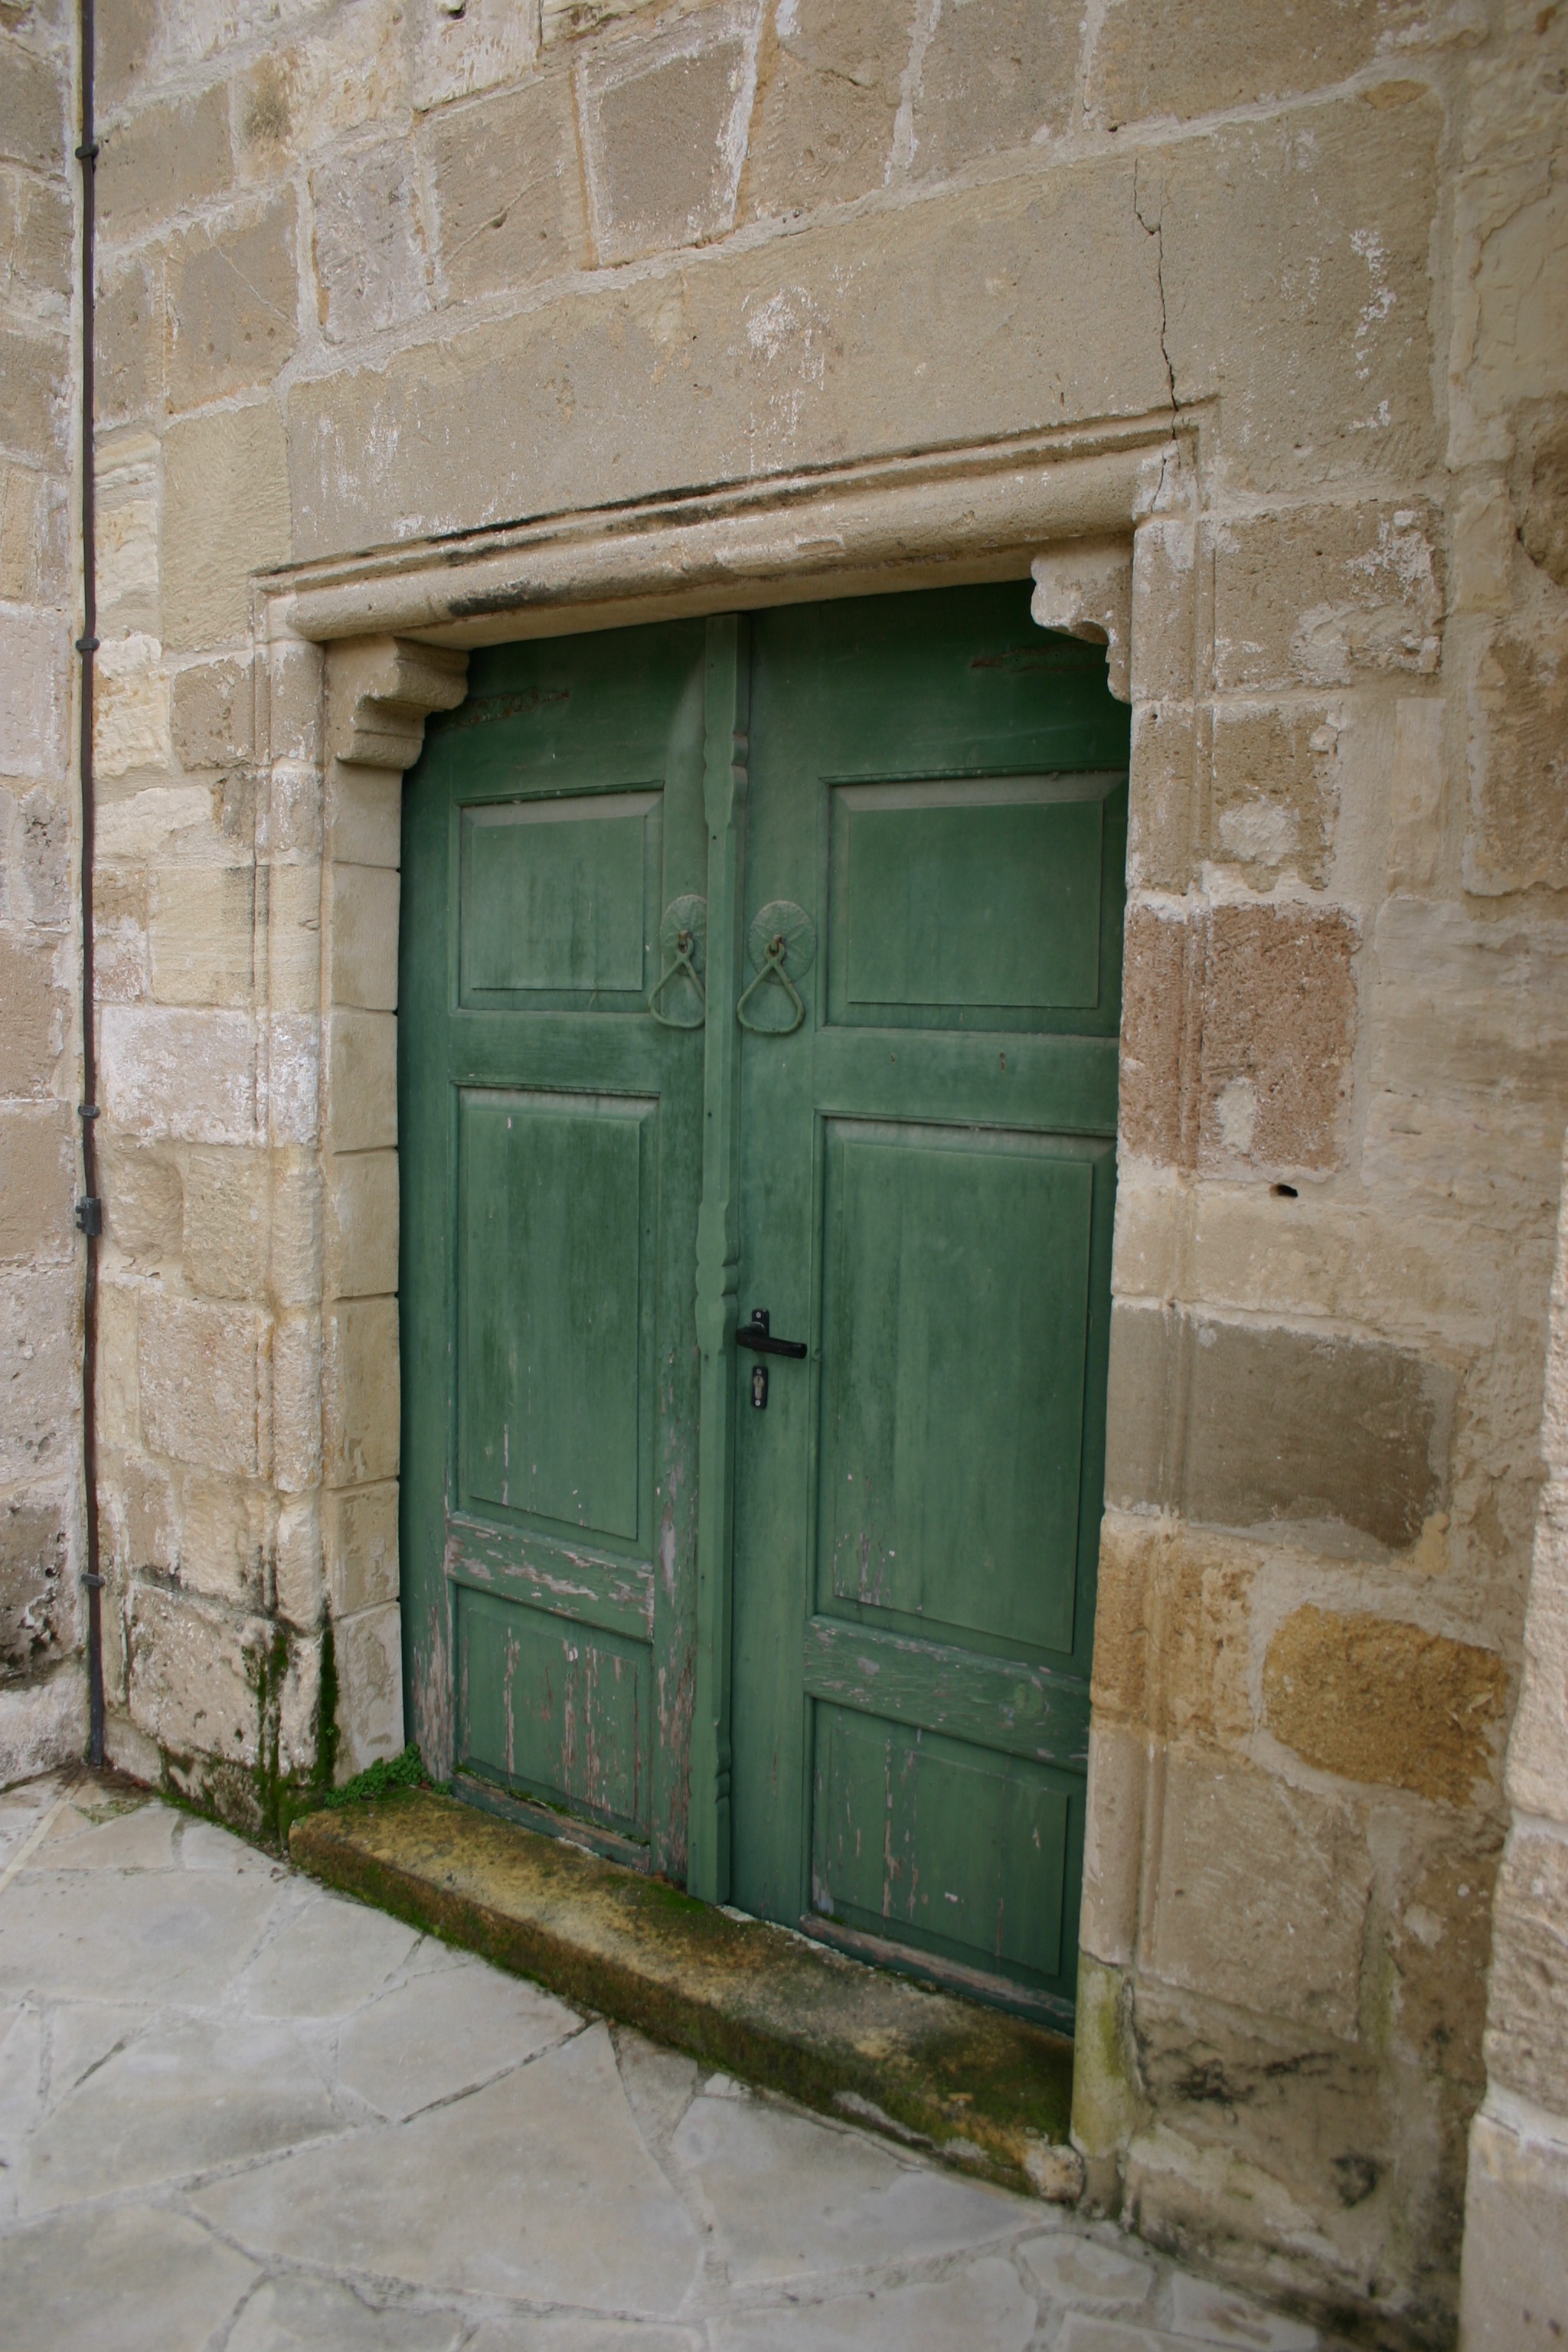
architecture, wood, window, building, alley, wall, arch, mediterranean, facade, door, doorway, religious, mosque, aging, cyprus, ancient history, hala sultan